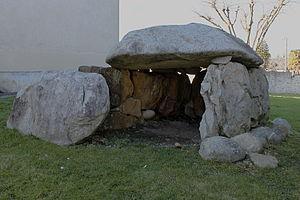
Le dolmen de Barzun date d'il ya 3500 à 4000 années, autour de la fin du Néolithique et le début de l'âge du bronze. Il a été découvert en 1968 dans un champ de Barzun. La structure originale était d'environ 20 x 10 mètres Ce tertre funéraire de form ovale avait conservé une hauteur de 1,5 m en son point le plus élevé. Peu à peu apparurent deux cercles tangents réalisés en gros galets. C’est dans le second cercle que fut découvert le dolmen à proprement parler, la chambre était destinée à recevoir une ou plusieurs inhumations accompagnées de mobiliers, matériels divers (vases, haches polies, silex taillés). Malheureusement, à l’intérieure de ce dolmen, certainement violé à une date ancienne, les archéologues n’ont rien découvert, ni ossements, ni vases, ni mobilier lithique. Le dolmen est alors démonté en 1968 et sera déplacé en 1972 à Arudy, un village situé à près de 50 km de Barzun par Georges Laplace, maître de recherches au CNRS. En 1990, Laplace qui change de domicile (d’Arudy à Coarraze) cède le dolmen à la Commune de Coarraze, qui l’installe sur la place de la Mairie. Les conseils municipaux de Barzun, dès 1995, essaient de récupérer ce dolmen auprès de Coarraze, sans succès. En 2010, une enteinte est conclue entre le Mairie de Coarraze, Monsieur Jean Saint-Josse, et le Maire de Barzun, Mauric Minvielle. Le dolmen est alors autorisé par délibération du conseil municipal de Coarraze à revenir sur sa terre barzunaise d’origine. Il sera dénommé dans plusieurs écrite «
Barzun est une commune française, située dans le département des Pyrénées-Atlantiques en région Nouvelle-Aquitaine.